Falanga (organisation)

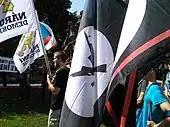
Falanga and National Democracy demonstrators in Prague

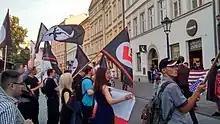
Anti-American protest at the US consulate in Kraków

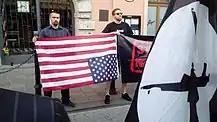
An upside-down American flag

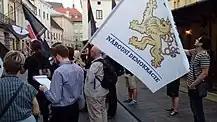

Falanga allied itself with the Czech Republic's National Democracy party (ND) on July 4, 2015, participating in a joint conference on Central European issues and an anti-American protest at the US consulate in Krakow. On August 15 of that year, a delegation from Falanga and Xportal.pl participated in anti-liberal and anti-immigrant demonstrations organized by the National Democracy party in Prague.